Bernheim Arboretum and Research Forest

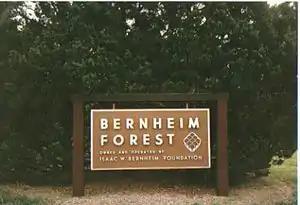
Sign at the entrance of the forest

The property includes a 600-acre arboretum containing over 1,900 labeled species and cultivars of trees, shrubs, and other plants. The arboretum includes over 185 cultivars of American holly species. Other major collections include maples, crab apples, conifers (including dwarf conifers), oaks, buckeyes, ginkgoes, ornamental pears, and dogwoods. Specific attractions within the arboretum include the sun and shade trail, quiet garden, and garden pavilion. The original design for the arboretum was adopted in 1935, and has continued to be refined and improved over the years. In 1994, legislation was passed designating Bernheim as Kentucky's official arboretum. As is the case in most arboreta, the collection of leaves or clippings is not permitted.